Blagdon Lake

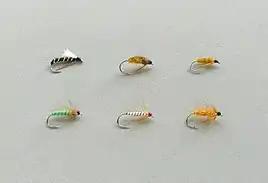
Nymph fly patterns innovated by Dr Bell of Wrington for use at Blagdon

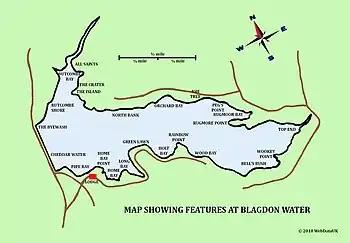
Angler's Map of Blagdon Lake

Blagdon Lake first opened as a trout fishery in 1904. The lake is well known for trout fishing from its banks and the fleet of 18 rowing boats for hire. The suction tanks which originally supplied water to the steam boilers for the pumping engines are now used as rearing pools for the fish before they are transferred into the lake. On average 50,000 trout are reared at Blagdon each year by Bristol Water to stock this and surrounding lakes such as Chew Valley Lake and the Barrow Tanks.